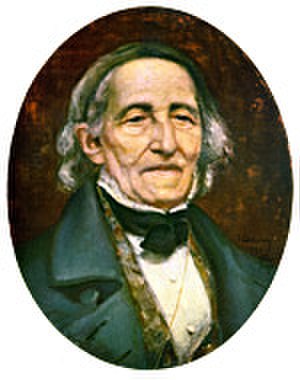
Gerhard Bonnier
Gerhard Bonnier var en dansk forlagsboghandler.